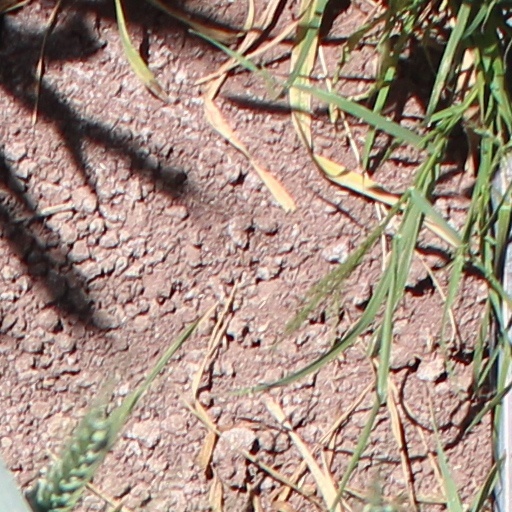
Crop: wheat